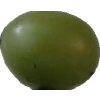
Label: grape